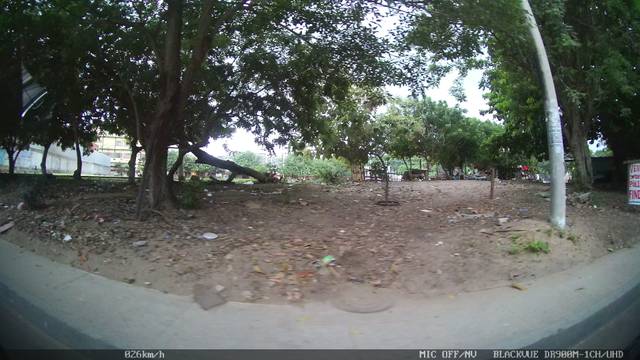
Region: Colombia
Coordinates: 10.97, -74.799